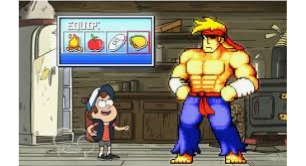
Portrait style: Cartoon Portrait